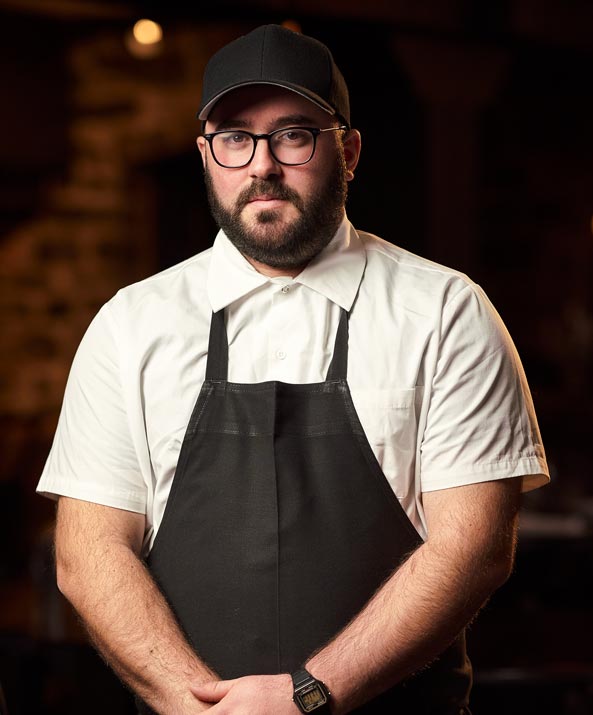
Gender: men